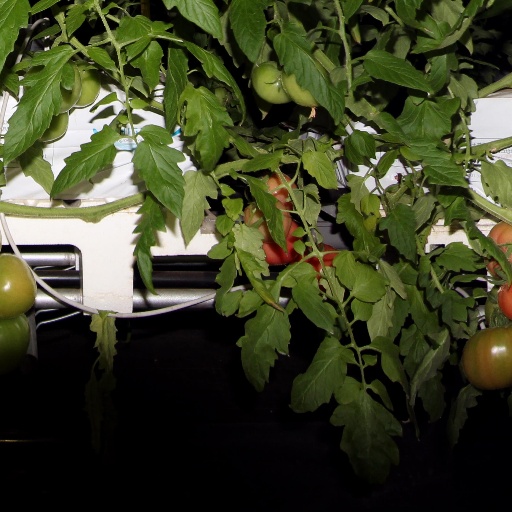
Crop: tomato